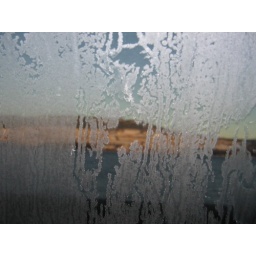
Icecrystals on the car window this winter, in front of a pink mountain.